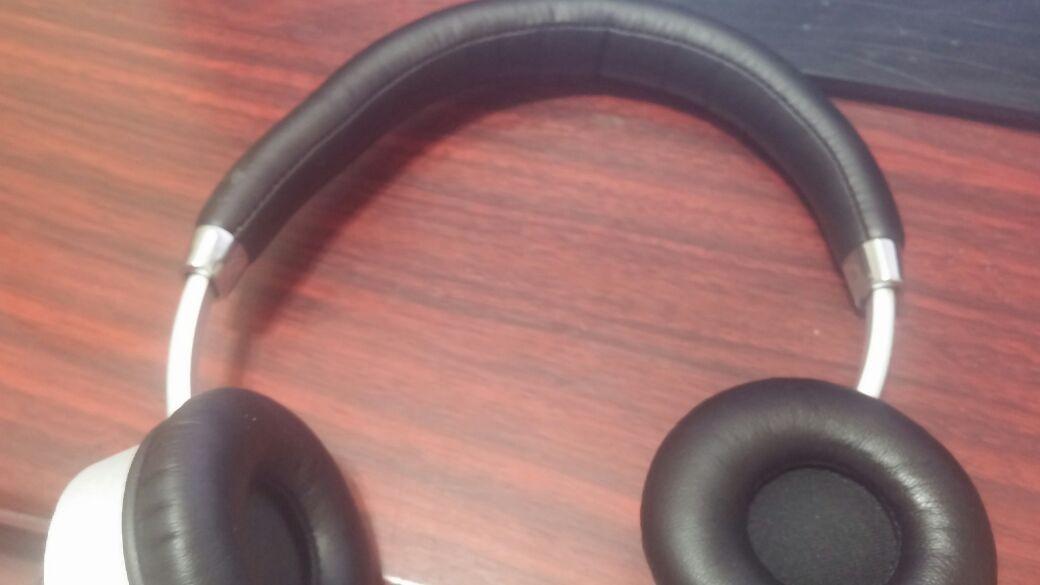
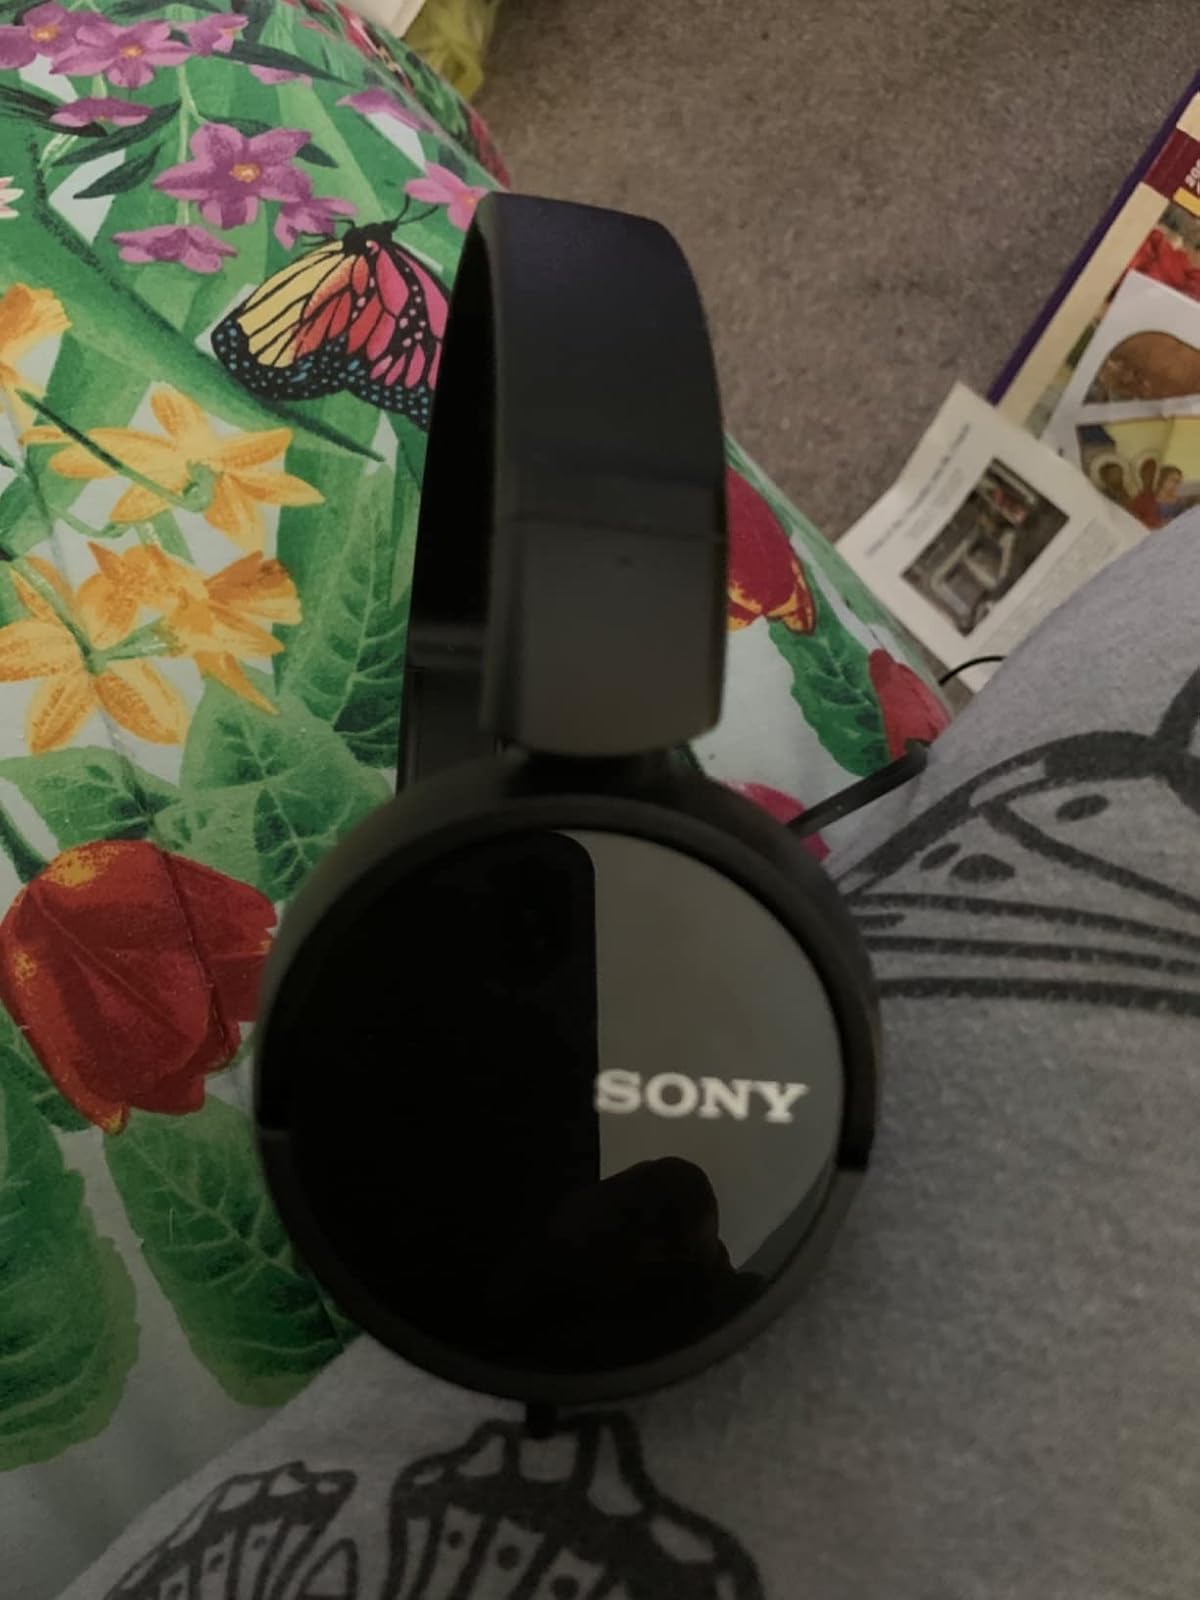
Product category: headphones
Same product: no